The Peanut Butter Conspiracy Is Spreading

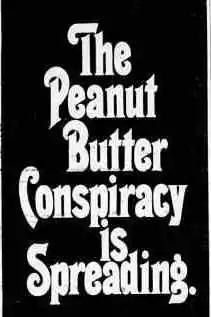
prerelease advertisement for the album

The Peanut Butter Conspiracy Is Spreading is the debut studio album by the Los Angeles psychedelic rock band, the Peanut Butter Conspiracy. It was released in March 1967 under the Columbia label.